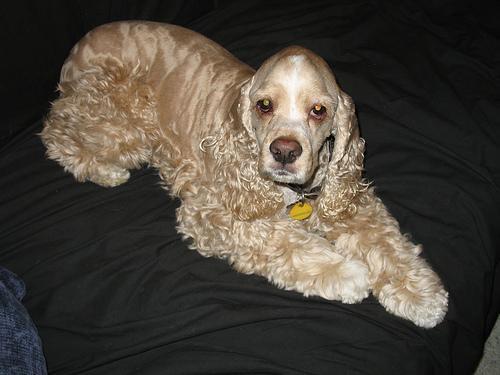
cocker_spaniel